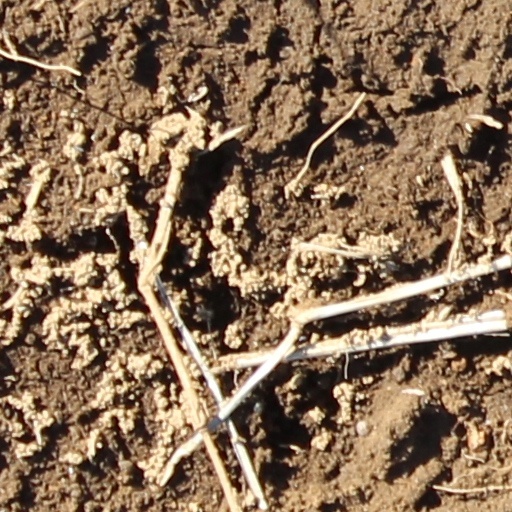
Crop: wheat